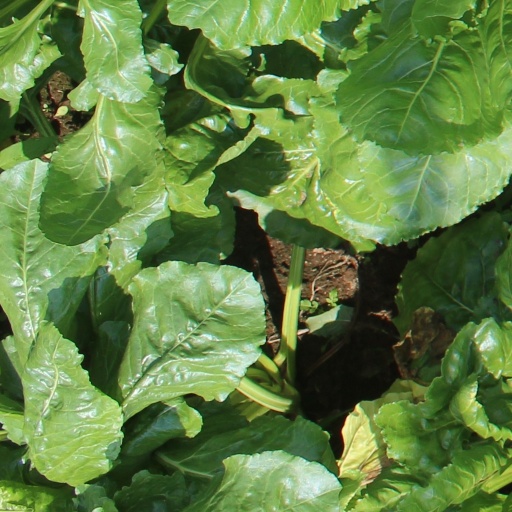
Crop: sugar beet